Guldbron

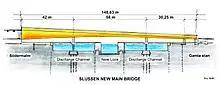
Gold Bridge, drawing.

The main bridge of the lock is 140 meters long, 45 meters wide and the height varies between one meter (on the Old Town side) and seven meters (on the Södermalm side). The longest span (center section) measures 58 meters. The bridge has three carriageways, where the middle slopes down and connects to Söder Mälarstrand and Stadsgårdsleden respectively. The design is prepared to carry any future tramway traffic. The service life was estimated to be at least 120 years. The entire construction weighs approximately 3,700 tonnes and was built between March 2018 and September 2019 in Shanhaiguan and in Zhongshan where the final assembly took place.